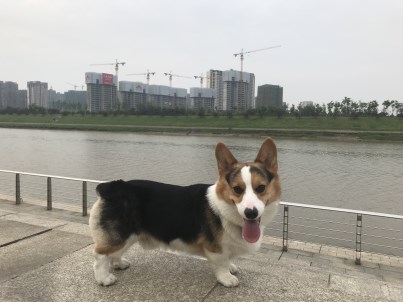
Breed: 2909-n000116-Cardigan